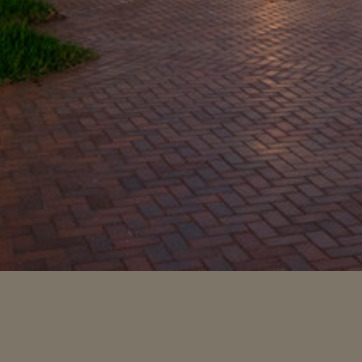
Material: tile